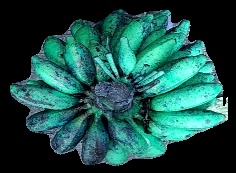
Variety: rasbale
Grade: grade3